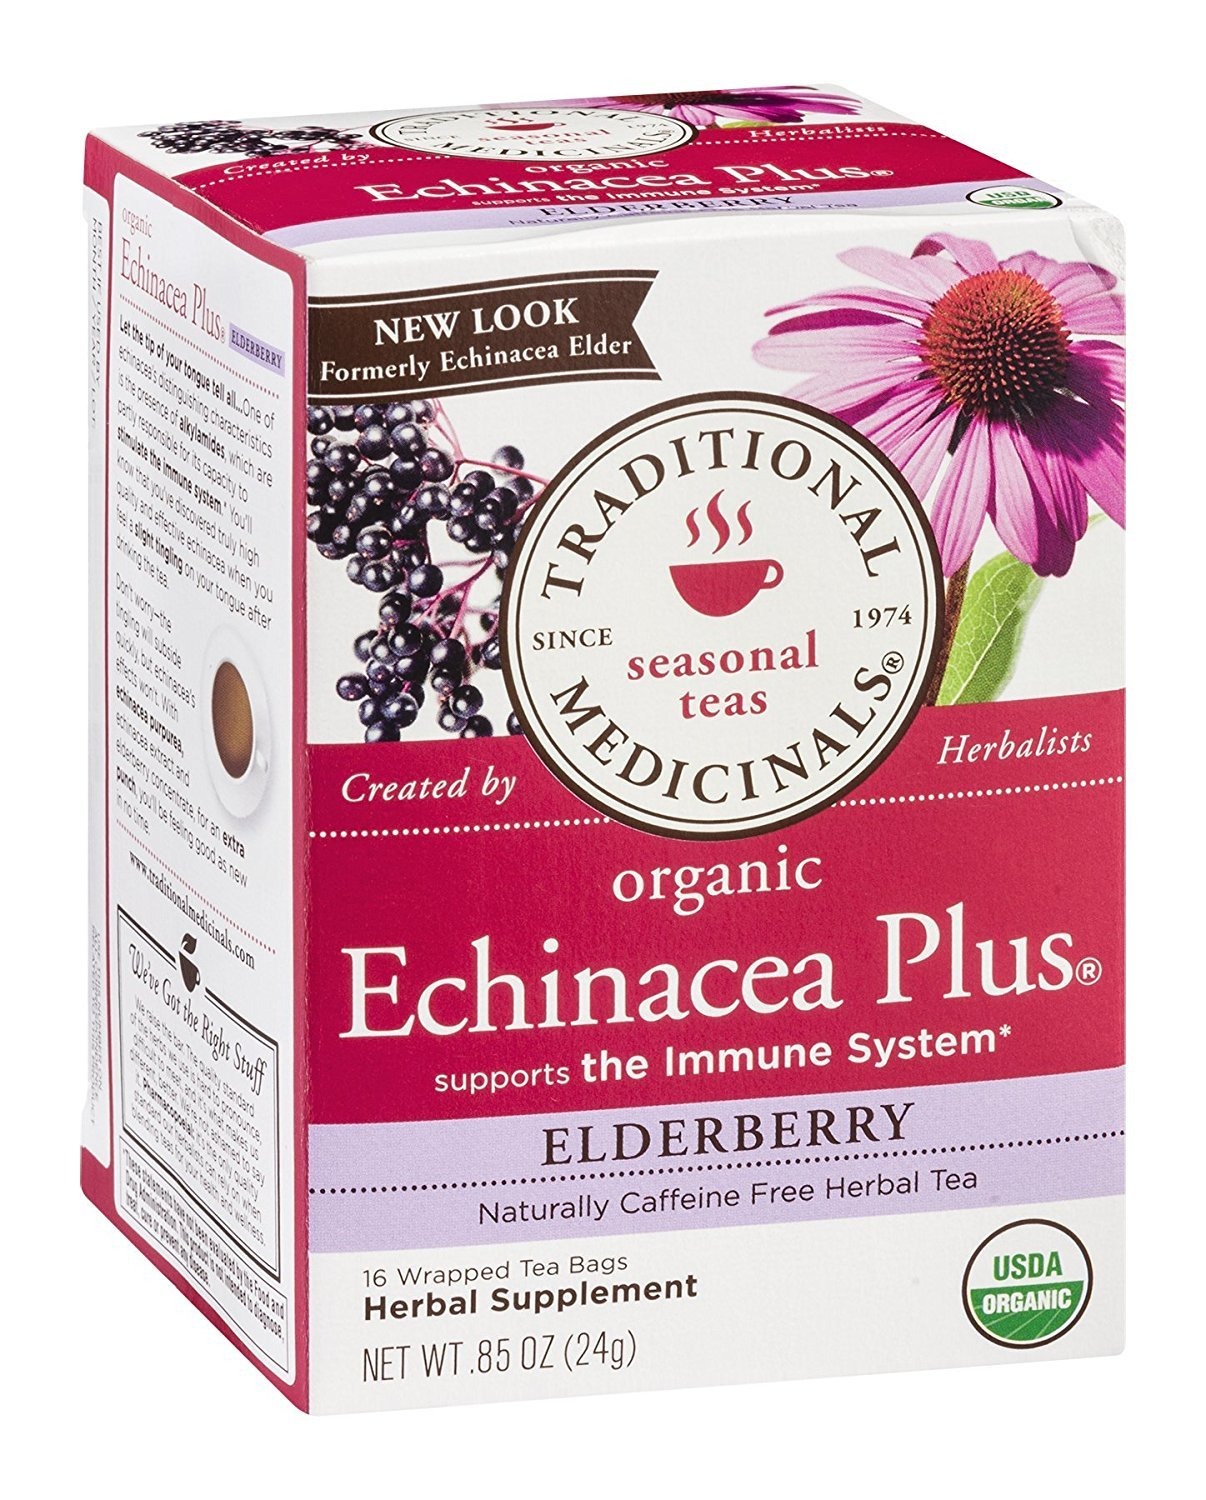
Item Name: Traditional Medicinals Organic Echinacea Plus Elderberry Herbal Tea, Promotes Immune Function, (Pack of 3) - 48 Tea Bags Total
Bullet Point: Kosher
Product Description: Save On Traditional Medicinal's 16 Bag Echinacea Elder Tea. Kosher. (Note: This Product Description Is Informational Only. Always Check The Actual Product Label In Your Possession For The Most Accurate Ingredient Information Before Use. For Any Health Or Dietary Related Matter Always Consult Your Doctor Before Use.)
Value: 48.0
Unit: Count

Price: 6.49